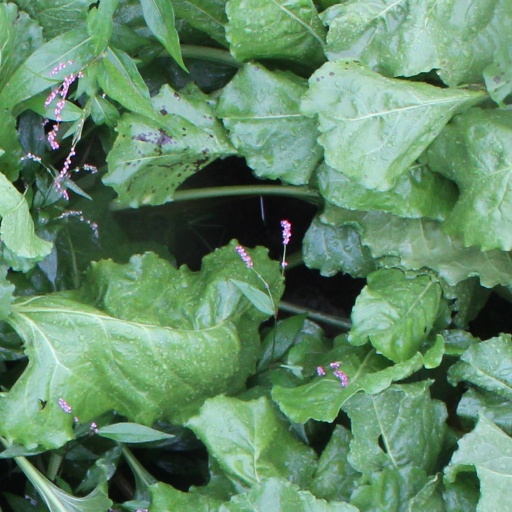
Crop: sugar beet